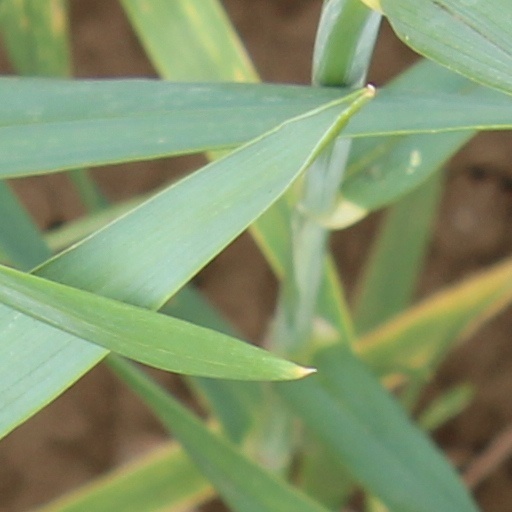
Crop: wheat